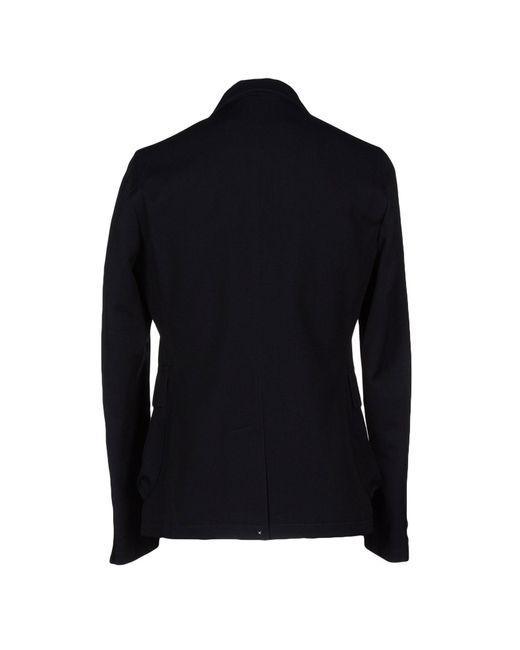
Langärmlige Jacke mit Kragen aus schwarzem Leinen